Montcornet Castle

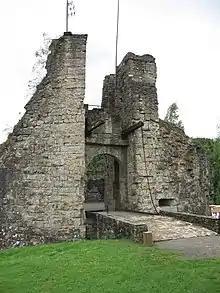
Entry and drawbridge of Montcornet

Montcornet Castle is a castle in the "commune" of Montcornet in the Ardennes "département" of France.